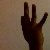
The image shows a hand gesture representing the number 9 in Indian Sign Language.